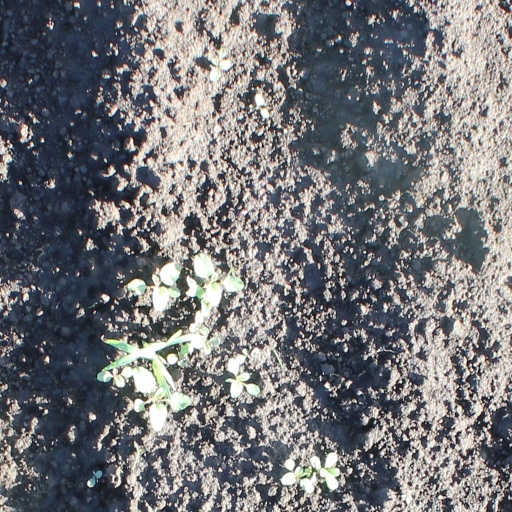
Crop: soybean